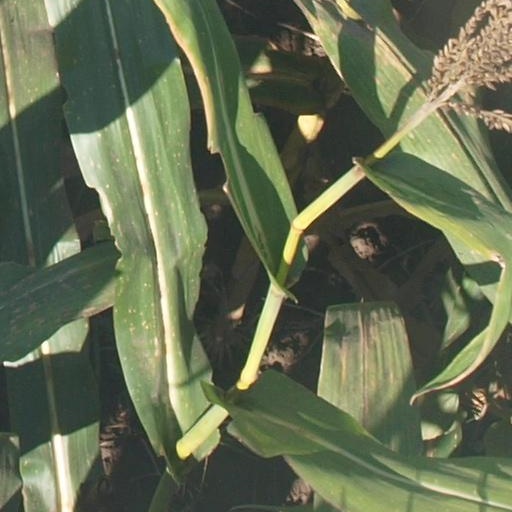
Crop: maize; corn